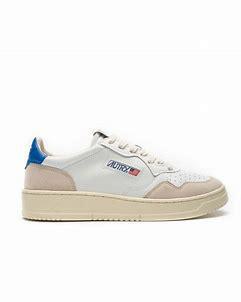
Brand: Autry
Model: Action Shoes Autry Action Medalist